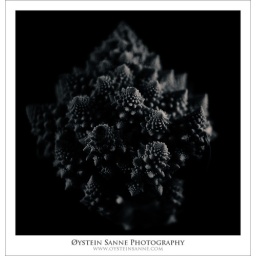
Romanesco in black and white